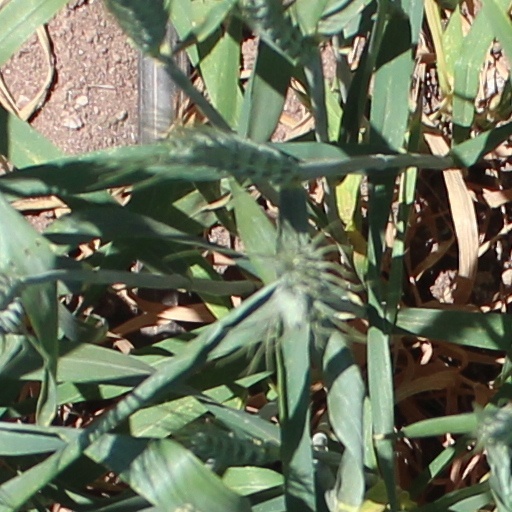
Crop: wheat